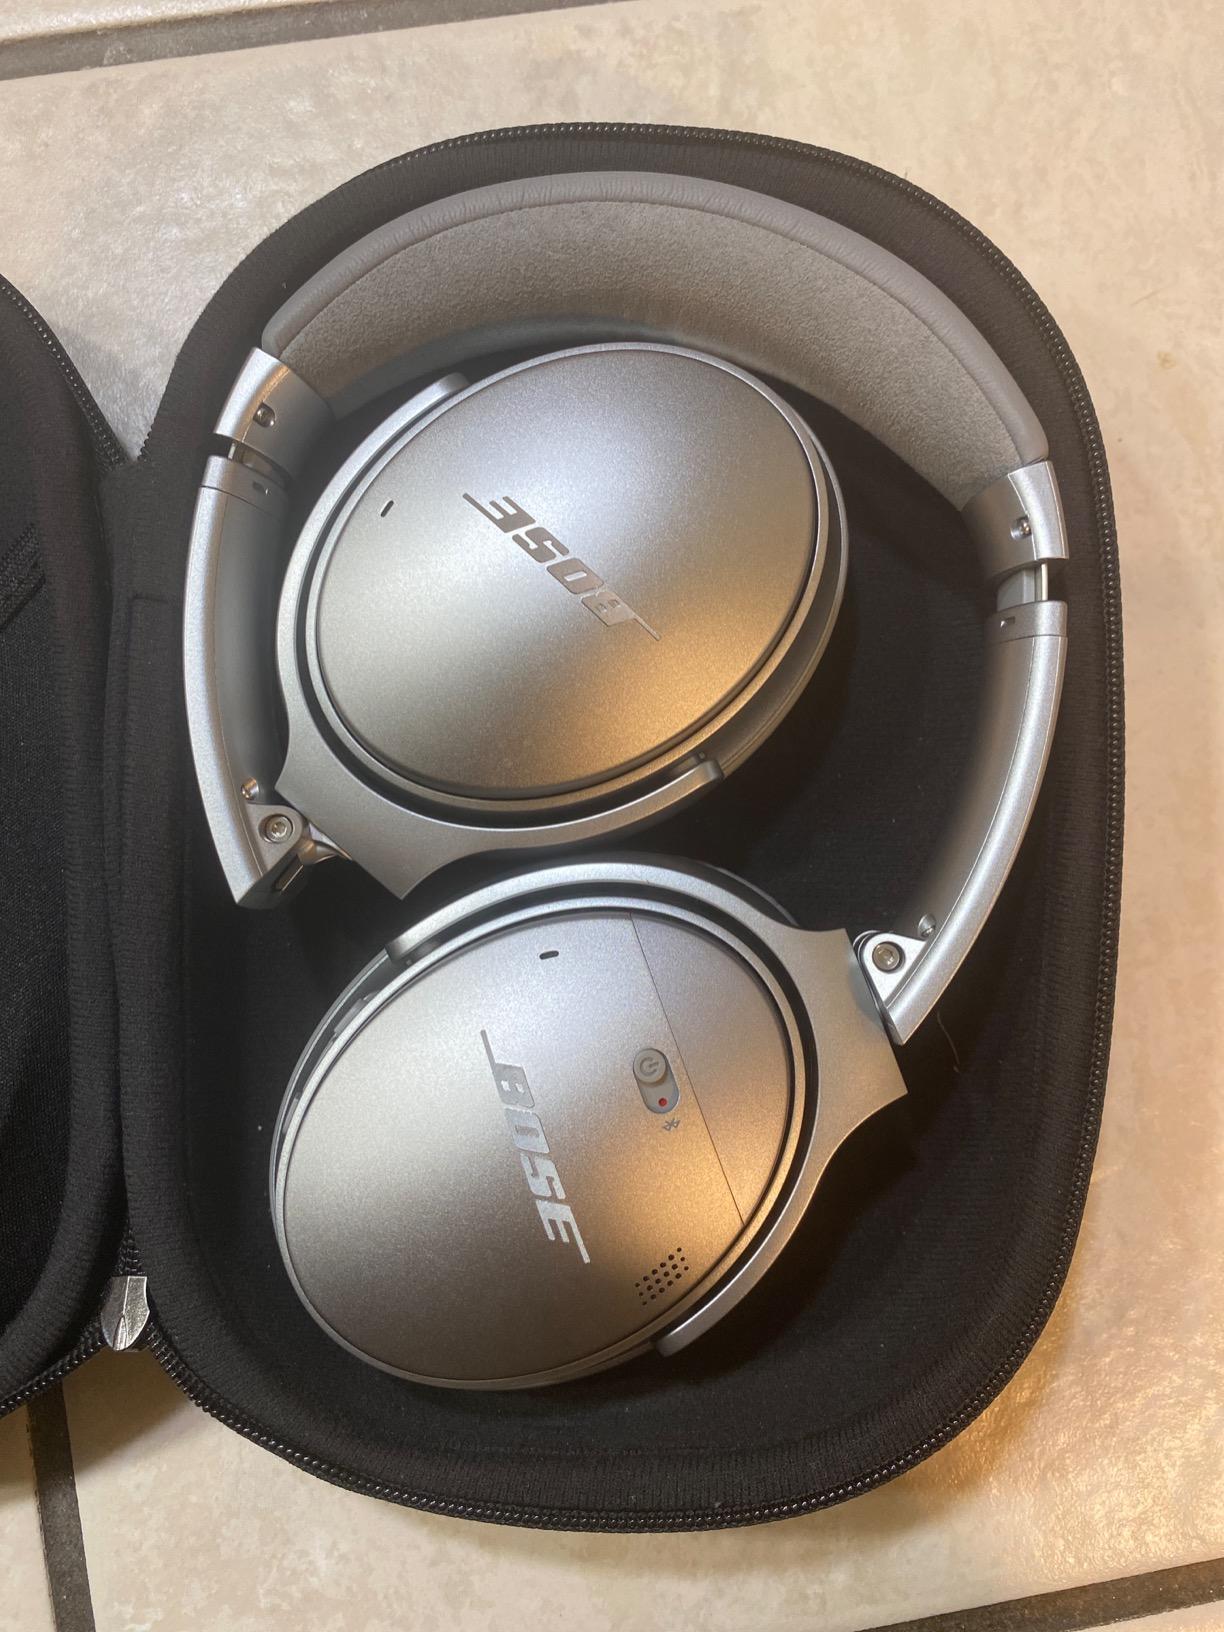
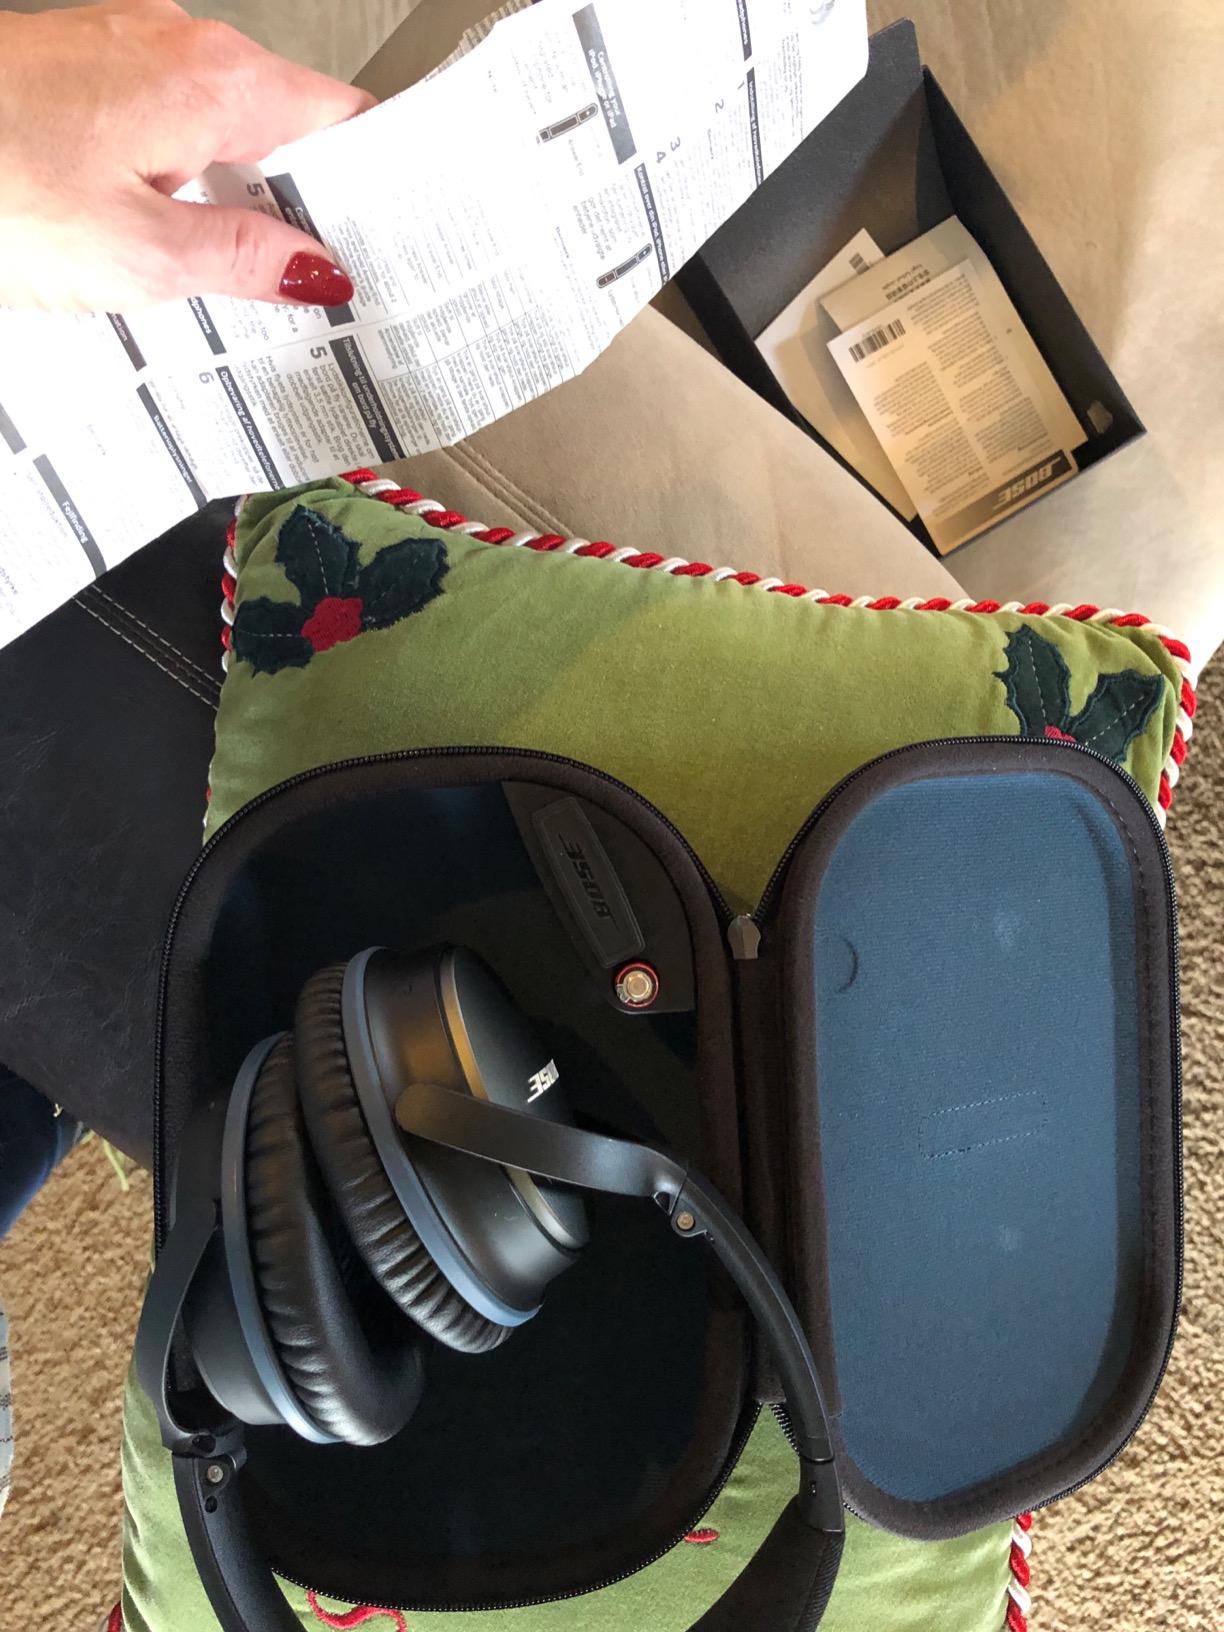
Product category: headphones
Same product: no